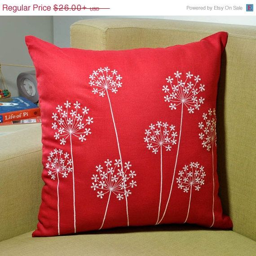
cover made and embroidered with embroidery .